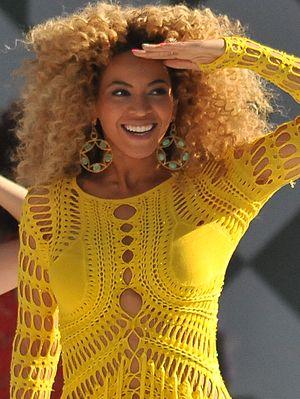
Cette page dresse une liste de personnalités nées au cours de l'année 1981 présentée dans l'ordre chronologique.
Beyoncé [biˈjɑnseɪ], de son nom complet Beyoncé Giselle Carter, née Knowles le 4 septembre 1981 à Houston, au Texas, est une chanteuse, compositrice, danseuse et actrice américaine. Elle est désignée en 2009 comme étant l'artiste de la décennie 2000 par The Guardian, tandis que New Musical Express la voit comme l'une des artistes ayant défini la décennie 2010 ; selon Entertainment Weekly, personne n'a dominé la musique comme elle dans cette dernière décennie. Les critiques musicales de The New Yorker décrivent Beyoncé comme étant la musicienne la plus populaire, la plus importante et la plus influente du XXIᵉ siècle.